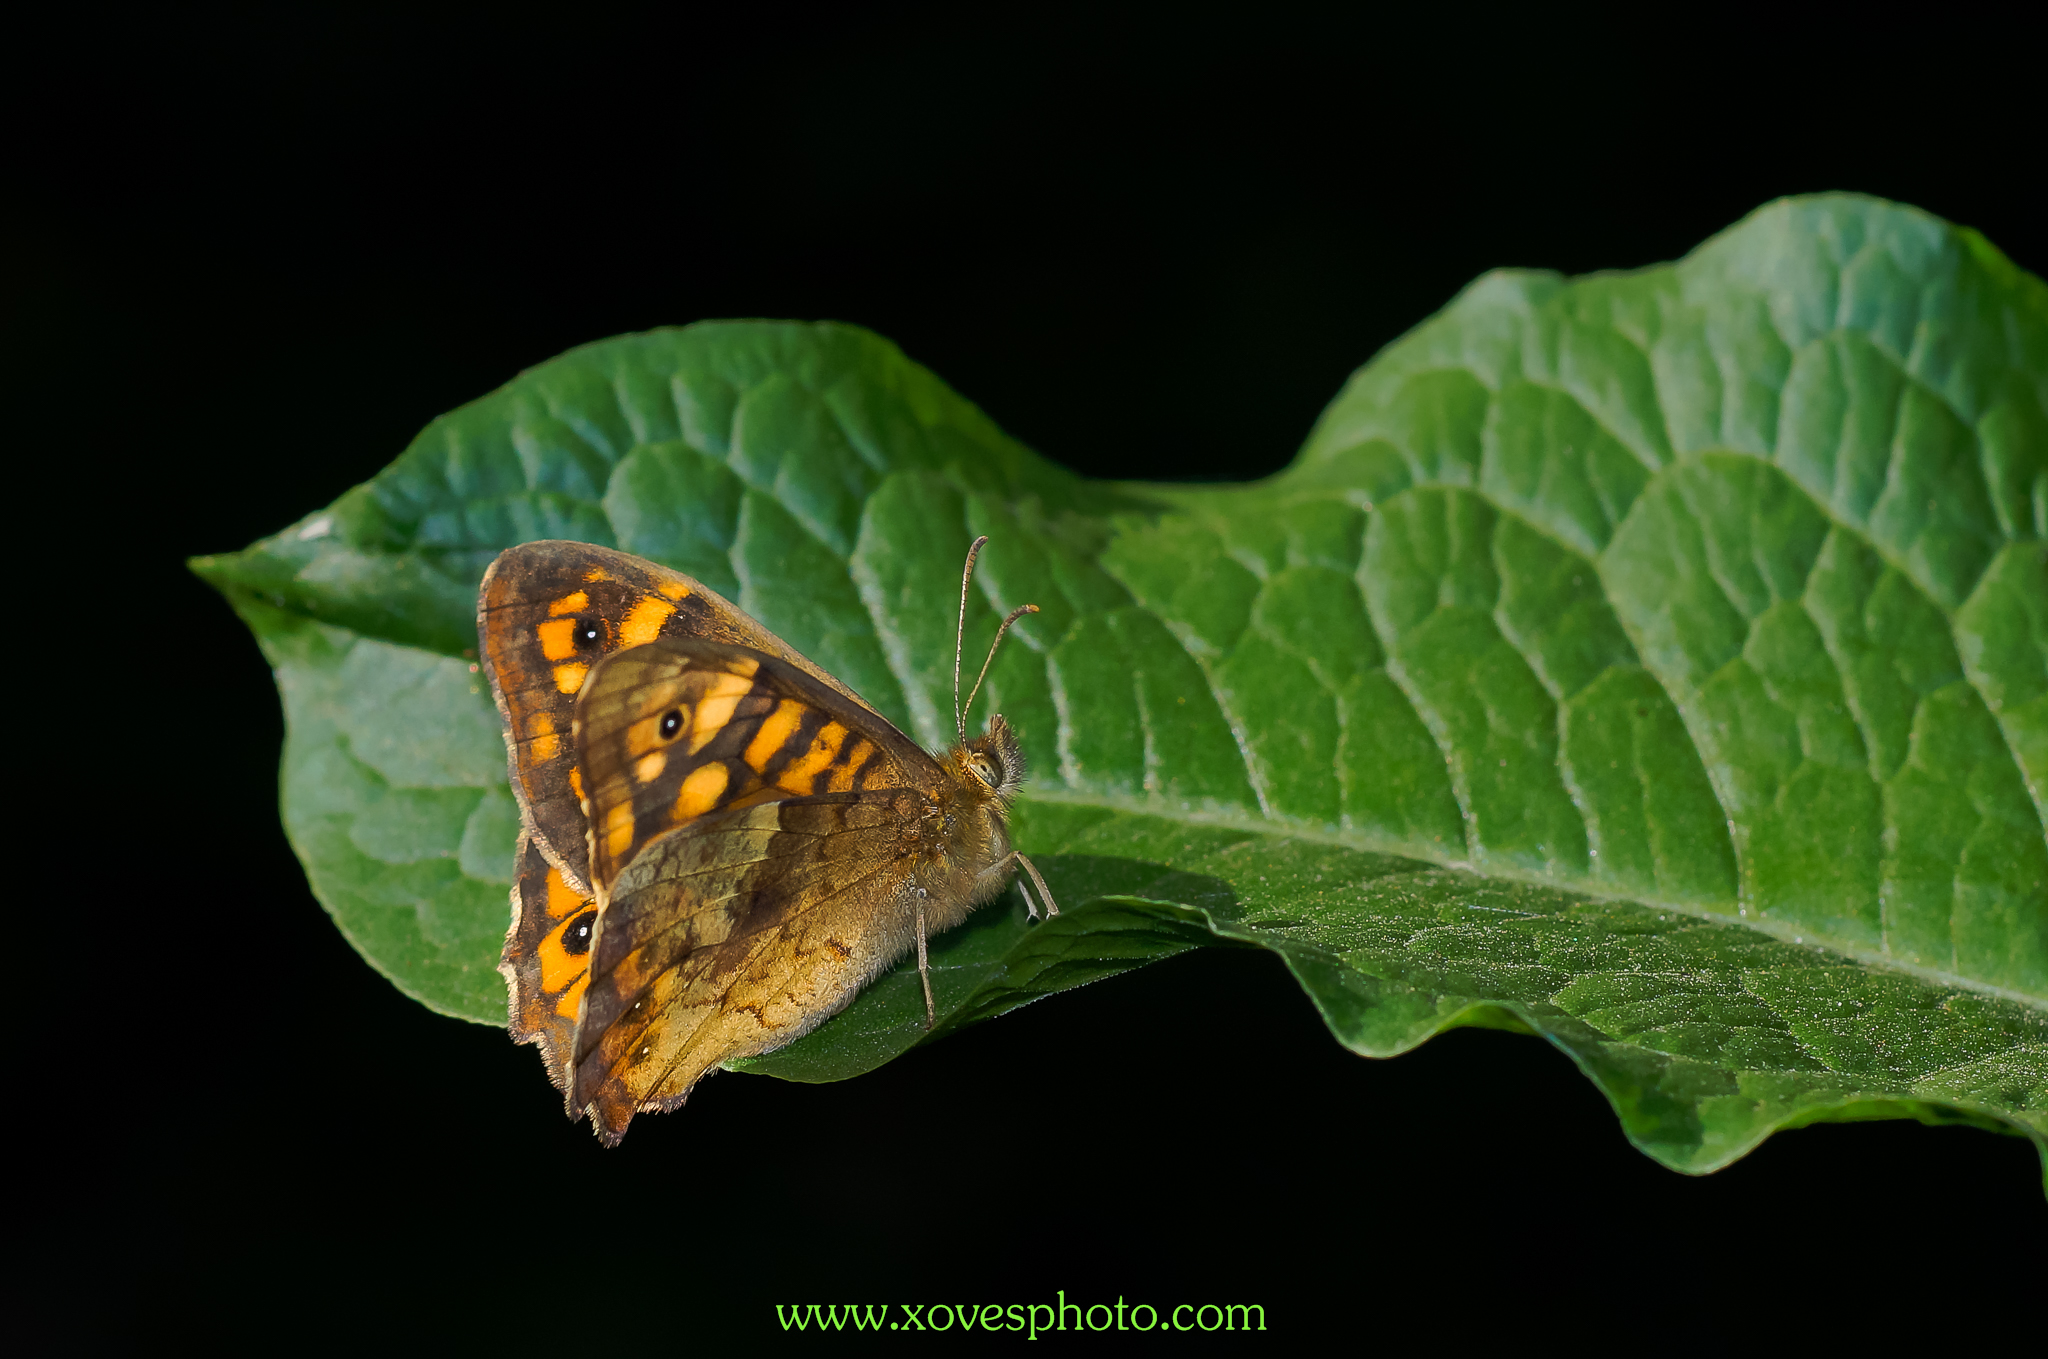
nature, wing, leaf, flower, green, insect, macro, moth, butterfly, fauna, invertebrate, close up, 100mm, animals, naturaleza, butterflies, a77, ggl1, gaby1, xovesphoto, animales, mariposas, sonya77, minolta100mm, gphoto, macro photography, organism, arthropod, pollinator, plant stem, moths and butterflies